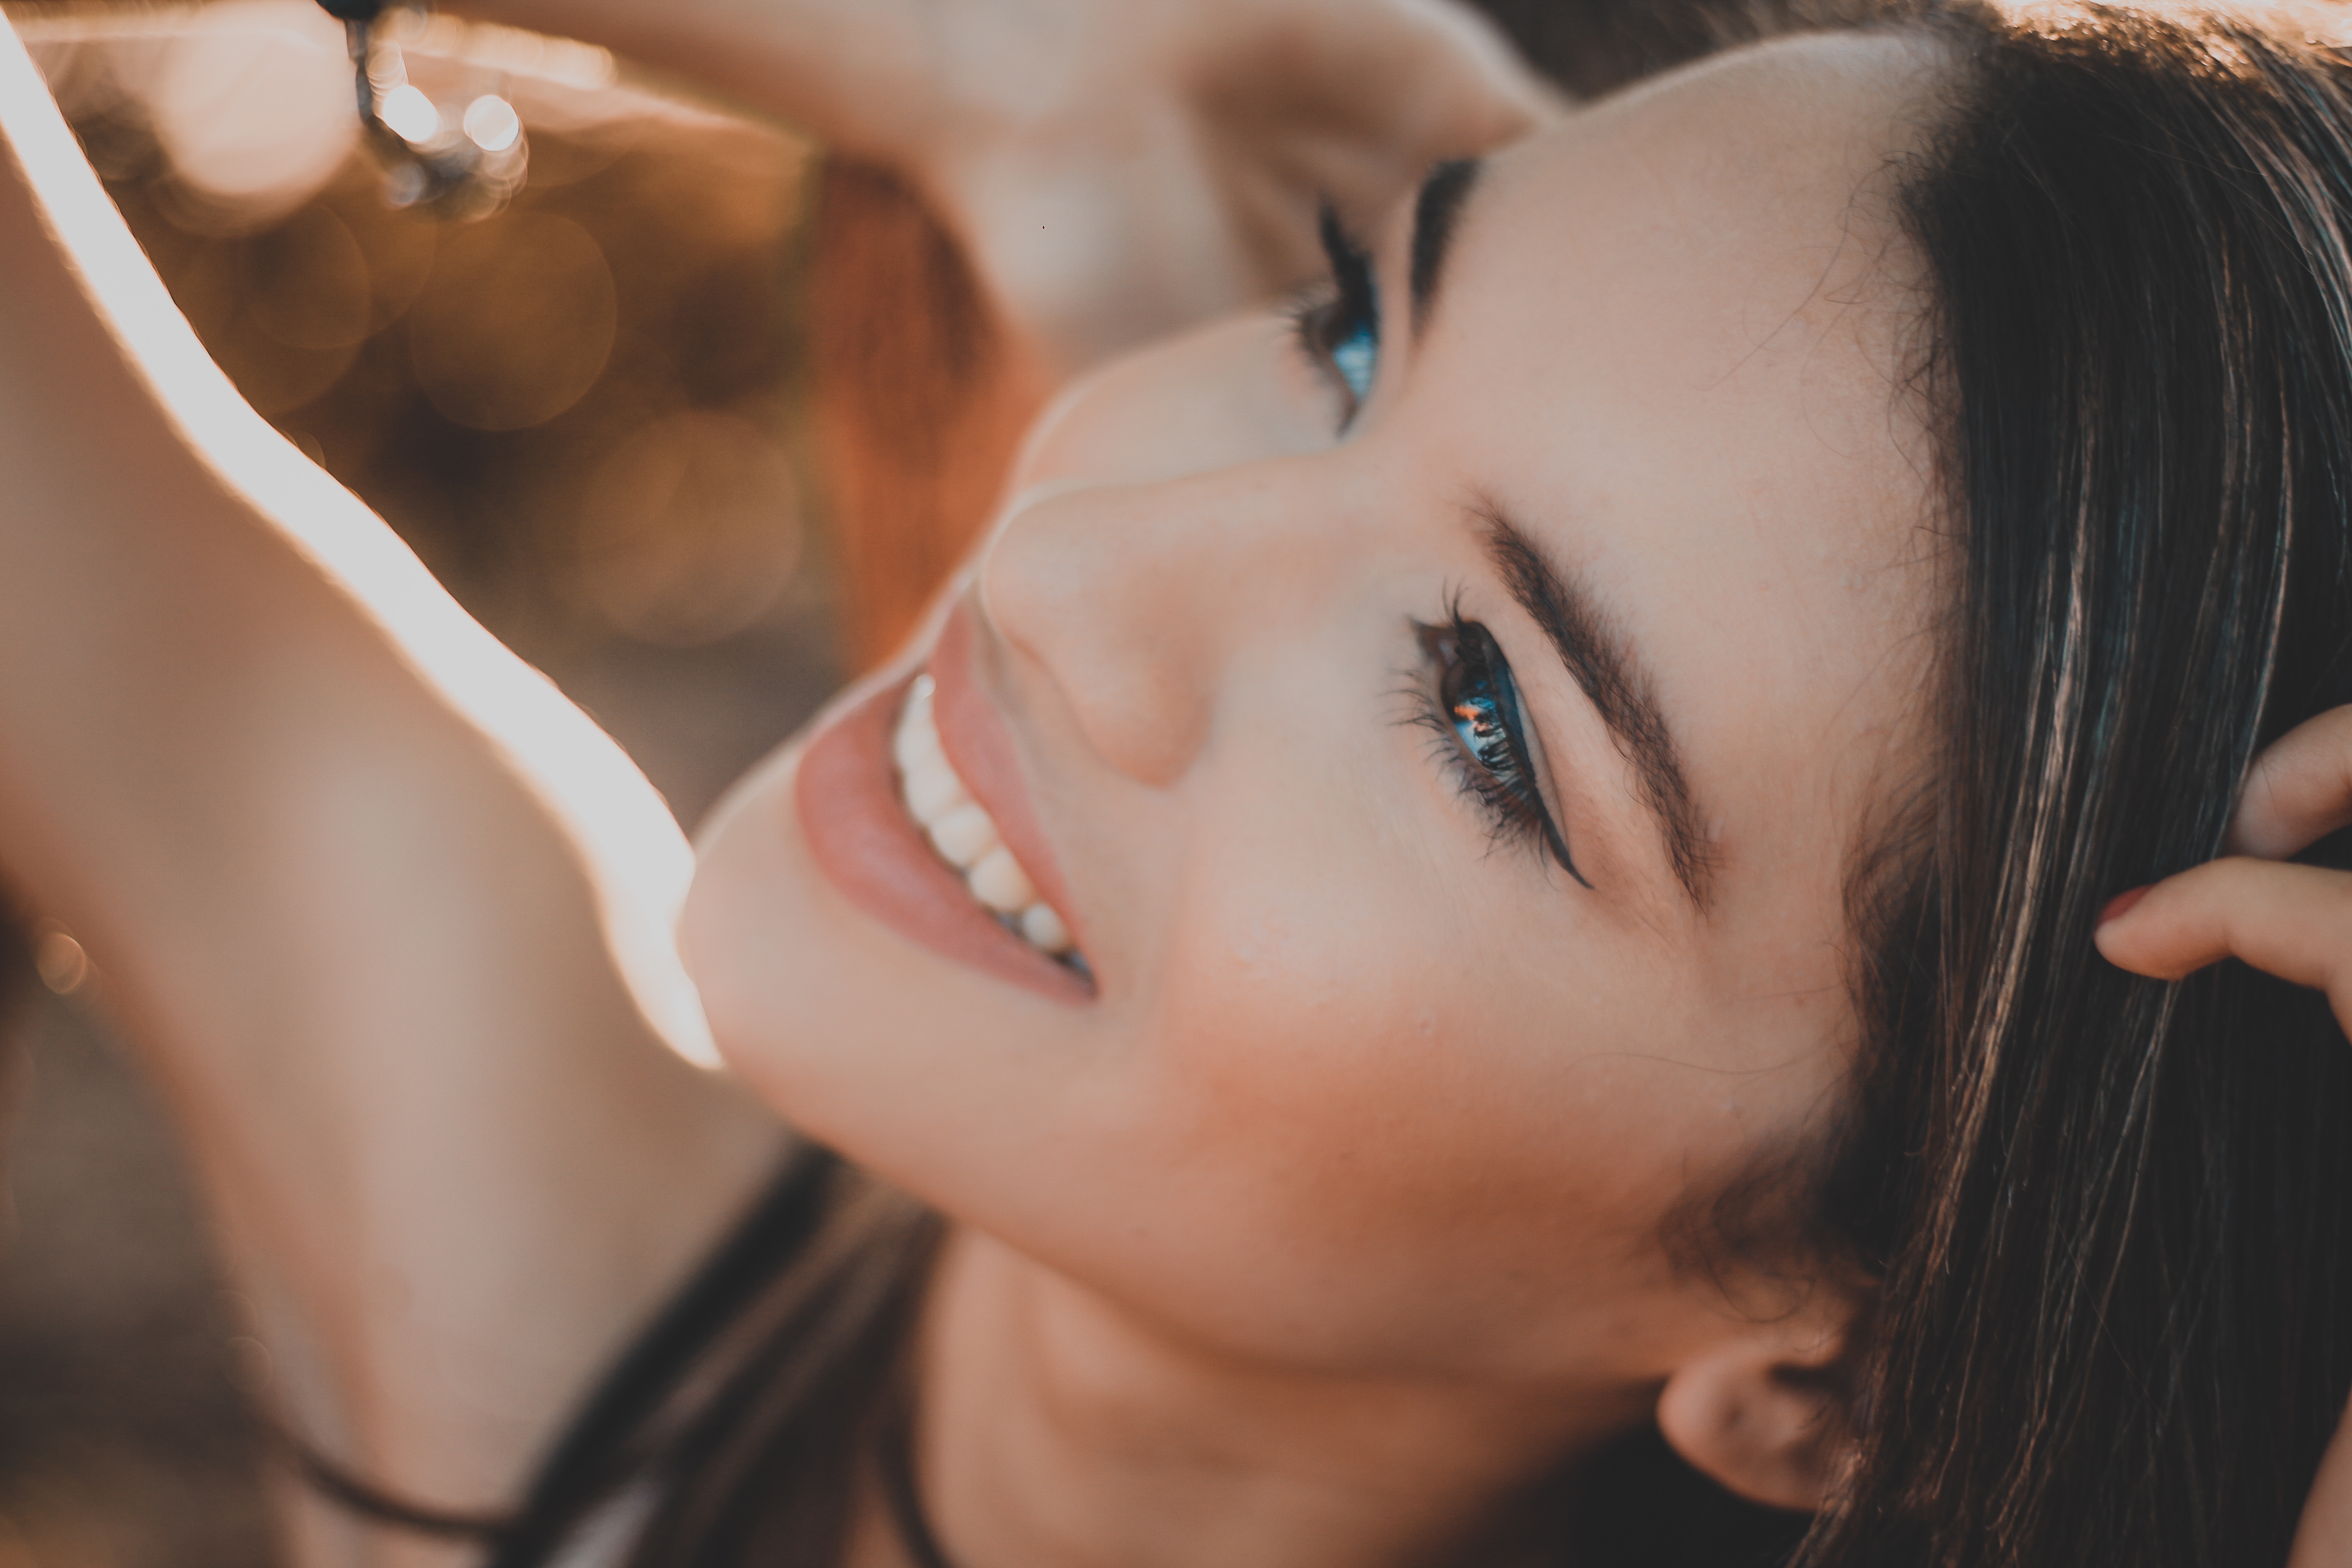
girl, model, nail, lip, smile, eyebrow, long hair, eyelash, close up, black hair, face, cheek, neck, eye, skin, beauty, photo shoot, brown hair, human hair color